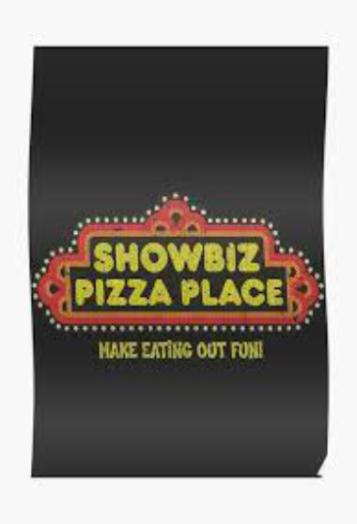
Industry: Food